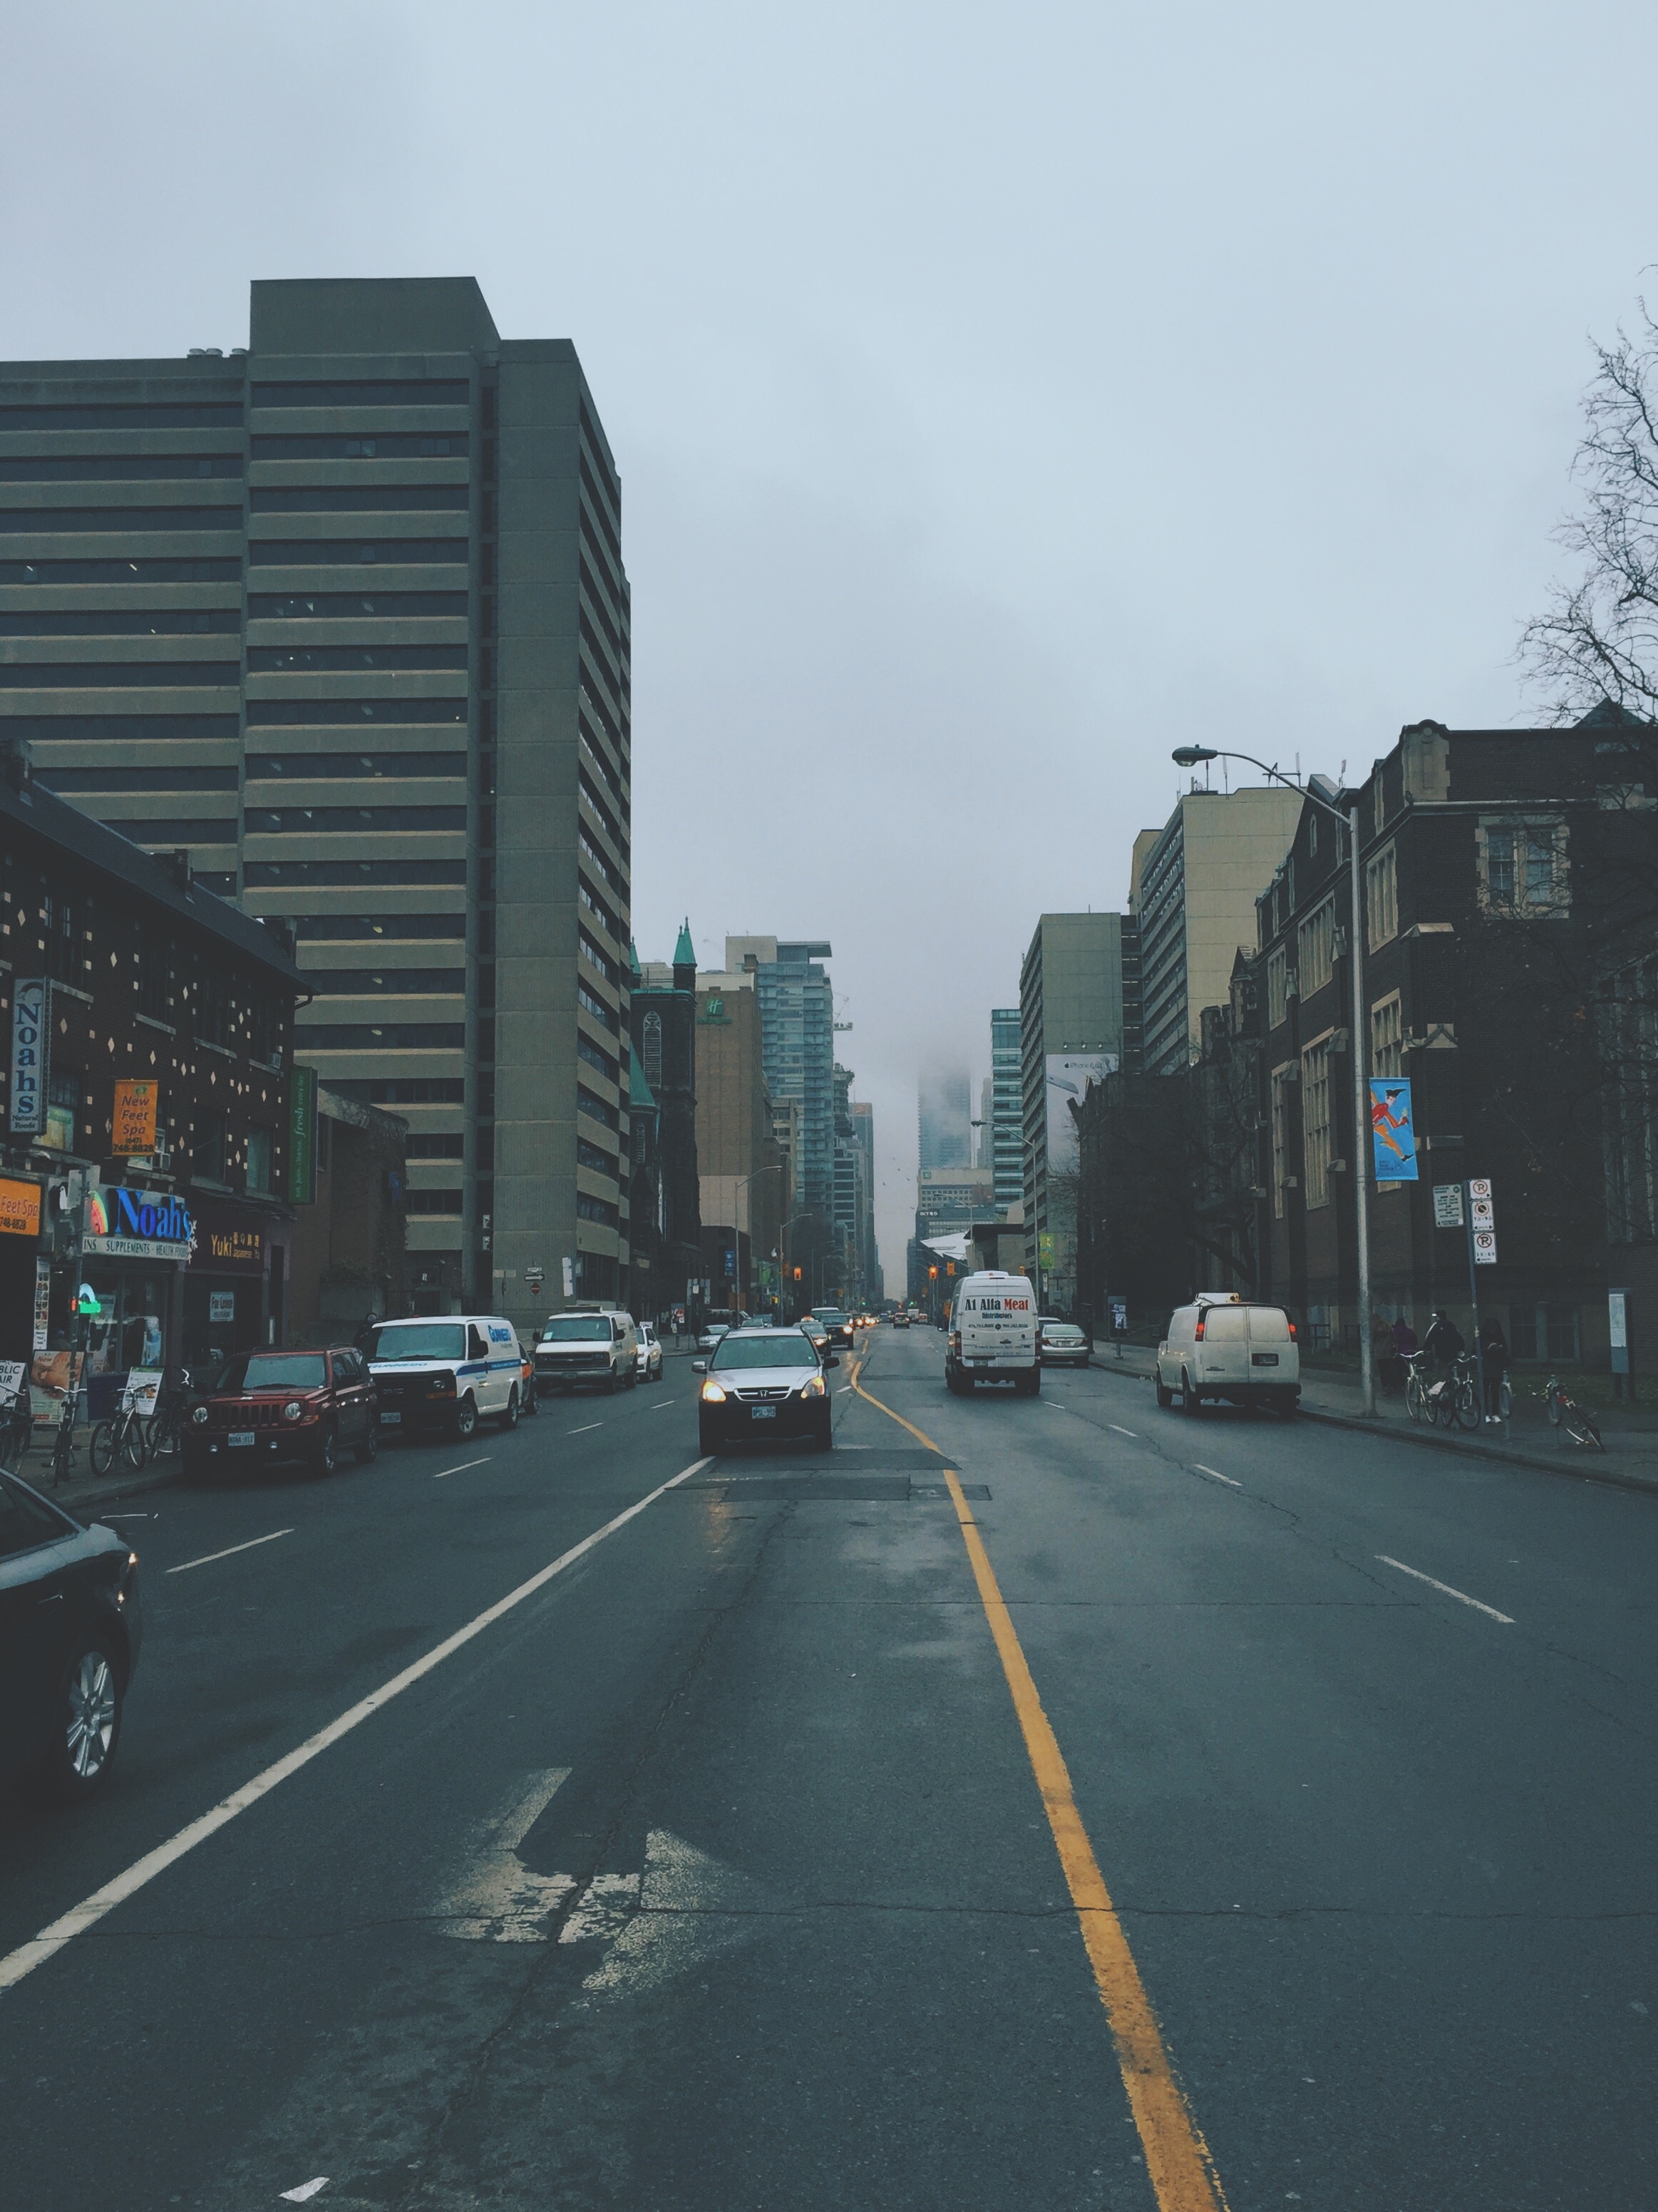
road, street, highway, city, cityscape, downtown, lane, lighting, infrastructure, neighbourhood, road surface, urban area, residential area, human settlement, controlled access highway